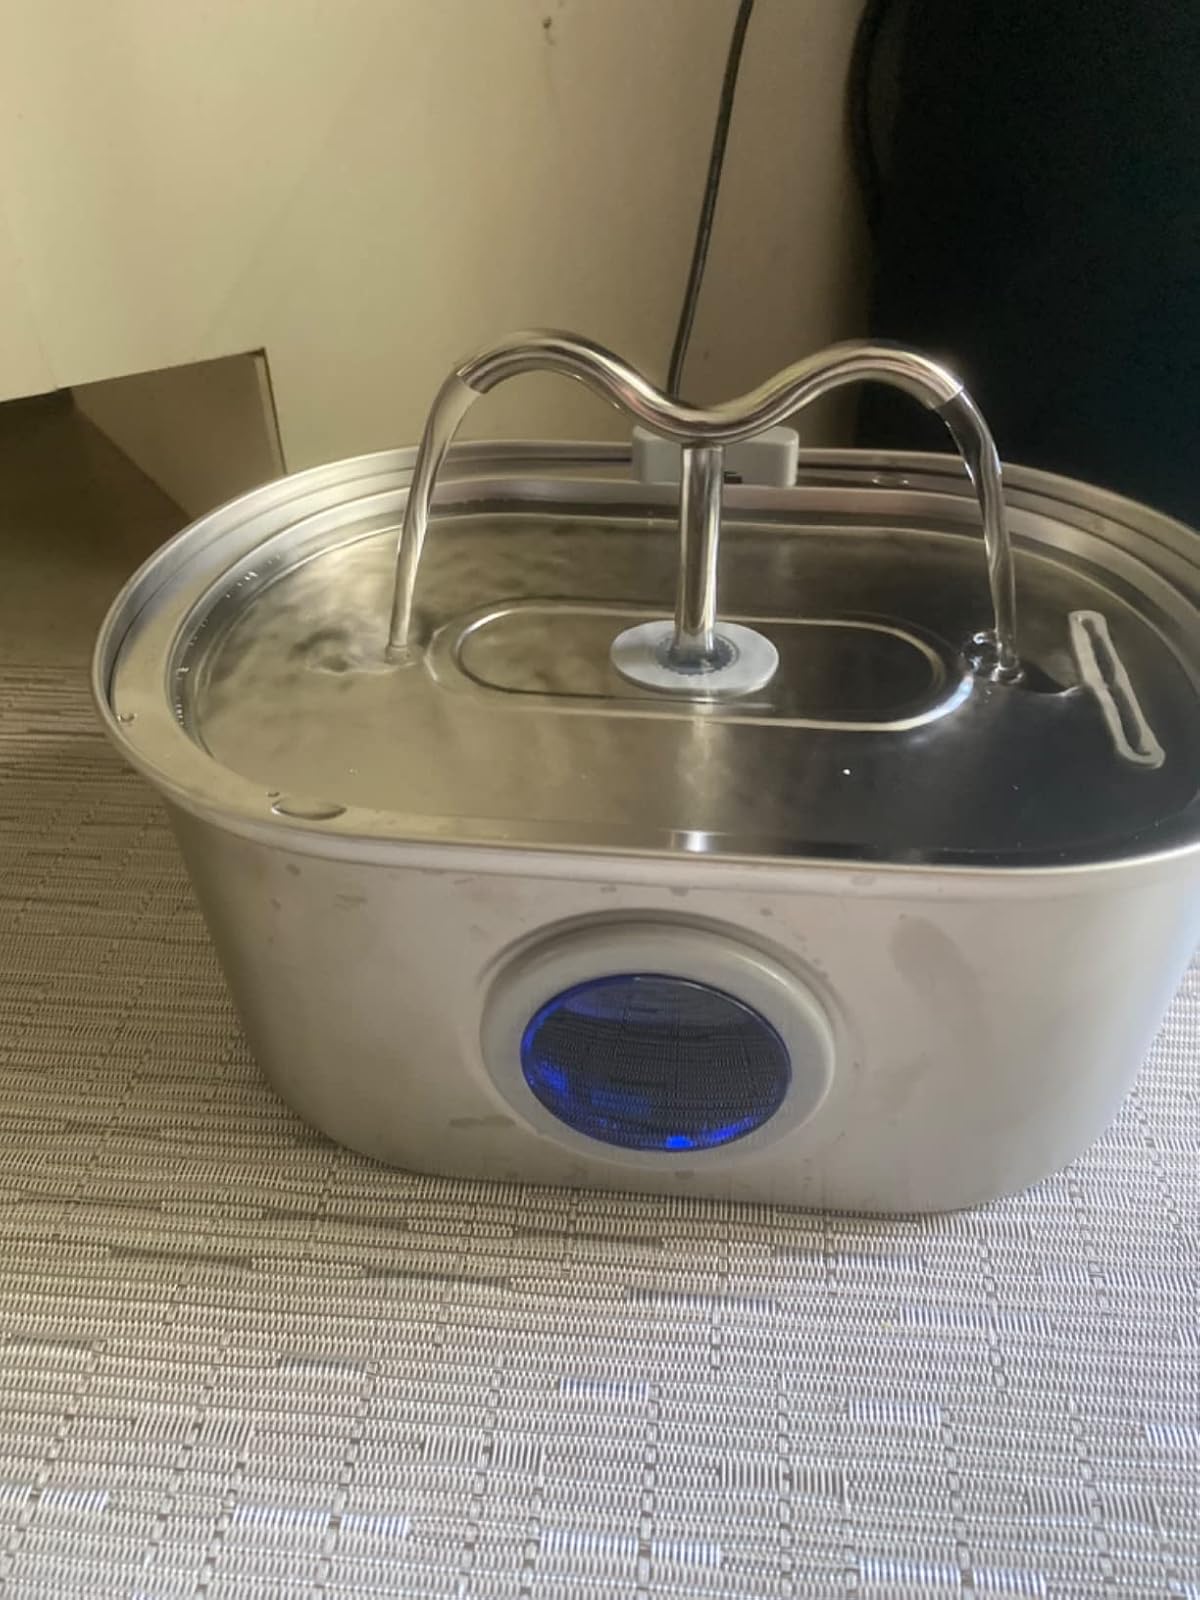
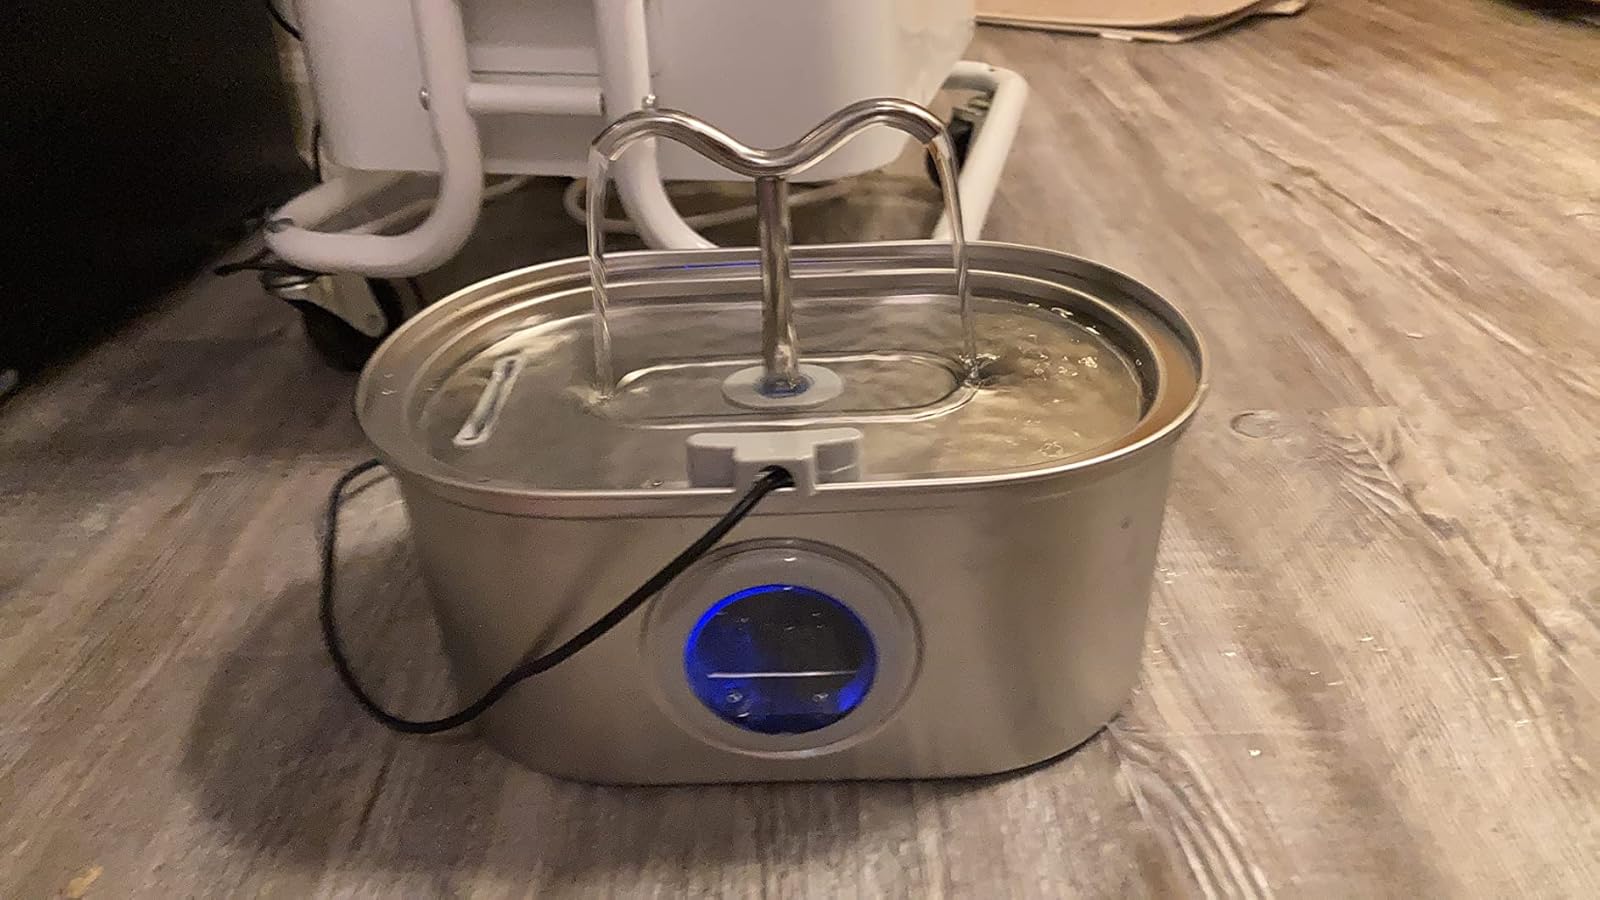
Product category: items_bowl
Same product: yes